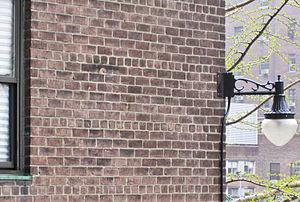
En architecture, le mot appareil, ou opus en latin, est un terme qui désigne la façon dont les moellons, les pierres de taille ou les briques sont assemblés dans la maçonnerie.